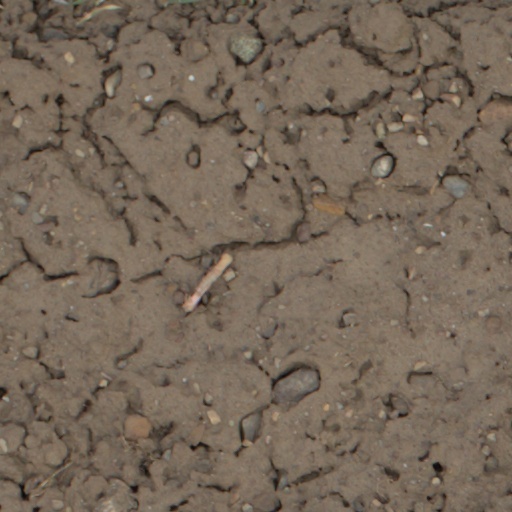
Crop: wheat